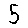
Label: 5